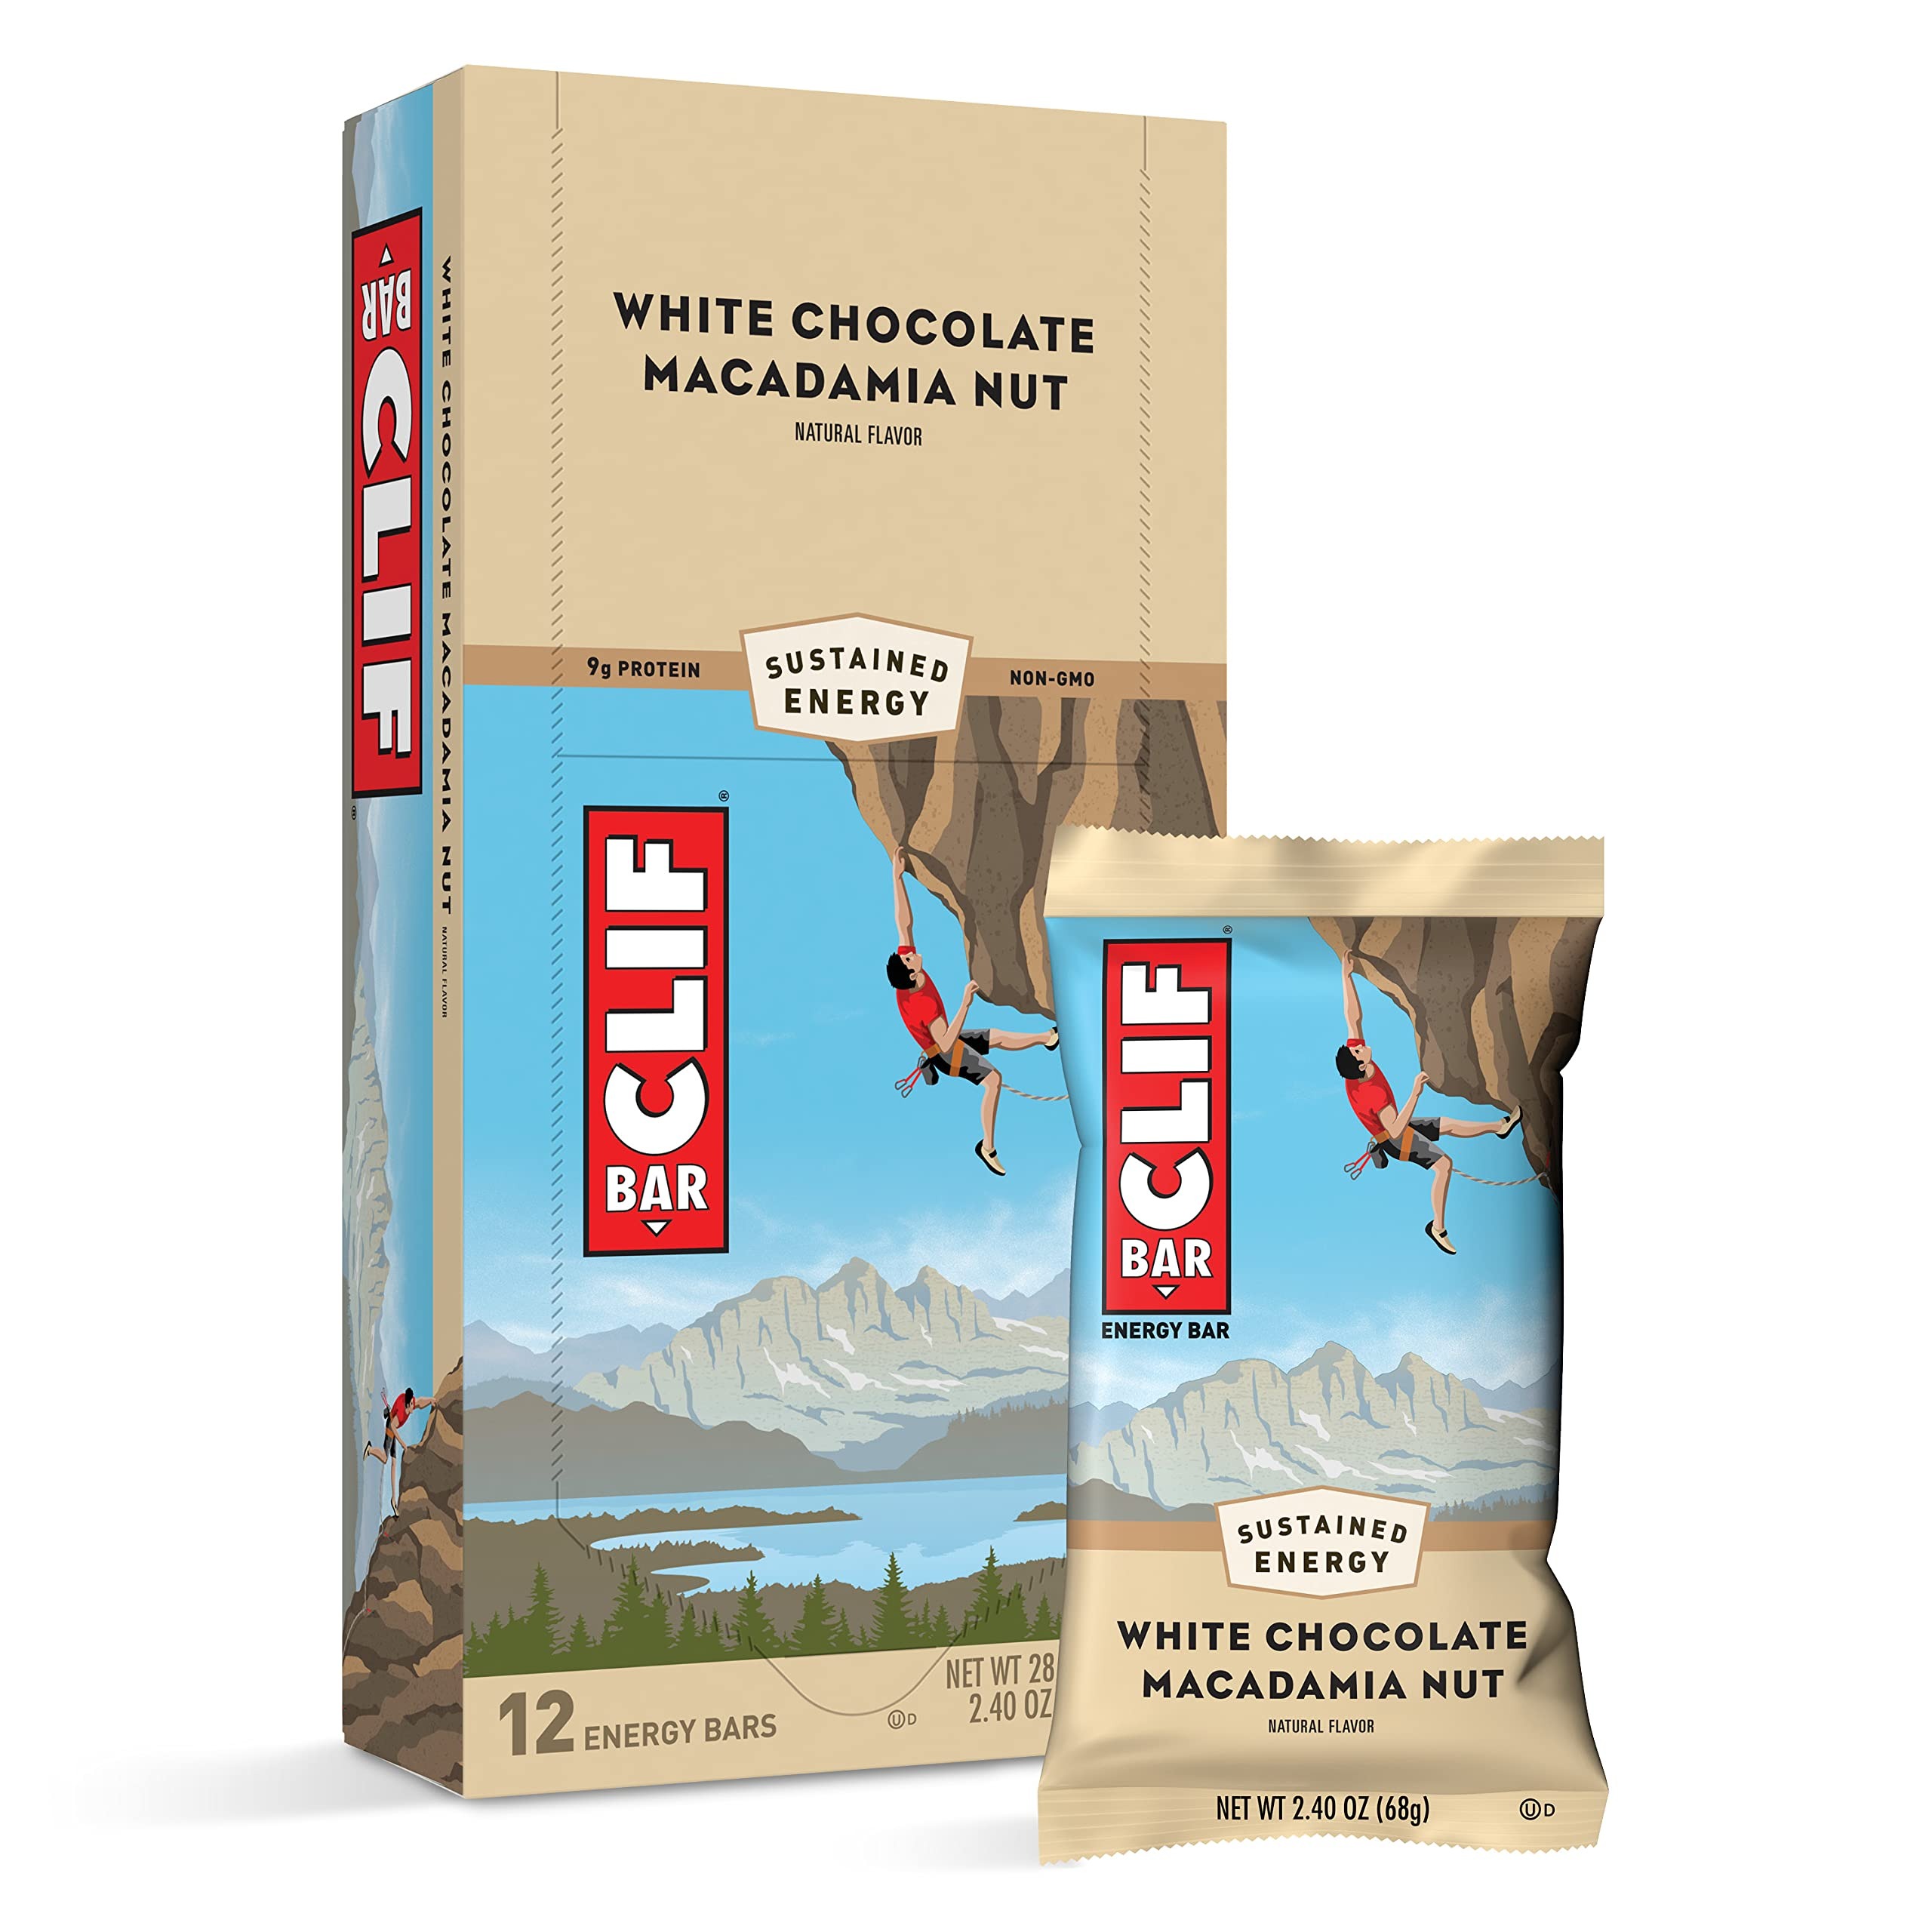
Item Name: CLIF BARS - Energy Bars - White Chocolate Macadamia Nut Flavor - Made with Organic Oats - Plant Based Food - Vegetarian - Kosher (2.4 Ounce Protein Bars, 12 Count) Packaging May Vary
Bullet Point 1: Roasted macadamia nuts meet the taste of creamy white chocolate for a taste that’s sure to satisfy.
Bullet Point 2: NUTRITION FOR SUSTAINED ENERGY: CLIF BAR is The Ultimate Energy Bar, purposefully crafted with an ideal mix of protein, fat, and carbohydrates to sustain active bodies before and during long-lasting, moderate-intensity activity.
Bullet Point 3: WHOLESOME INGREDIENTS THAT ARE BETTER FOR THE PLANET: Keeping your energy up never felt so good. As part of our mission to help create a healthier, more sustainable food system, we make every bar with sustainably sourced ingredients like chocolate and wholesome, plant-based ingredients like peanuts and rolled oats.
Bullet Point 4: DELICIOUS FLAVORS, ENDLESS VARIETY: Satisfy any taste with a dazzling array of craveable CLIF BAR flavors, including classic favorites like Chocolate Chip and Crunchy Peanut Butter.
Bullet Point 5: ENERGY ON THE GO: Whether you need sustained energy for hiking, climbing, skiing, or a long bike ride, CLIF BAR delivers wholesome, delicious energy that’s all wrapped up and ready to go.
Value: 28.8
Unit: Ounce

Price: 16.2